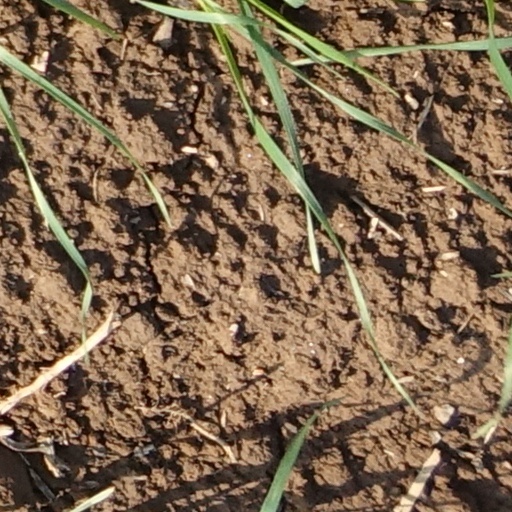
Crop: wheat